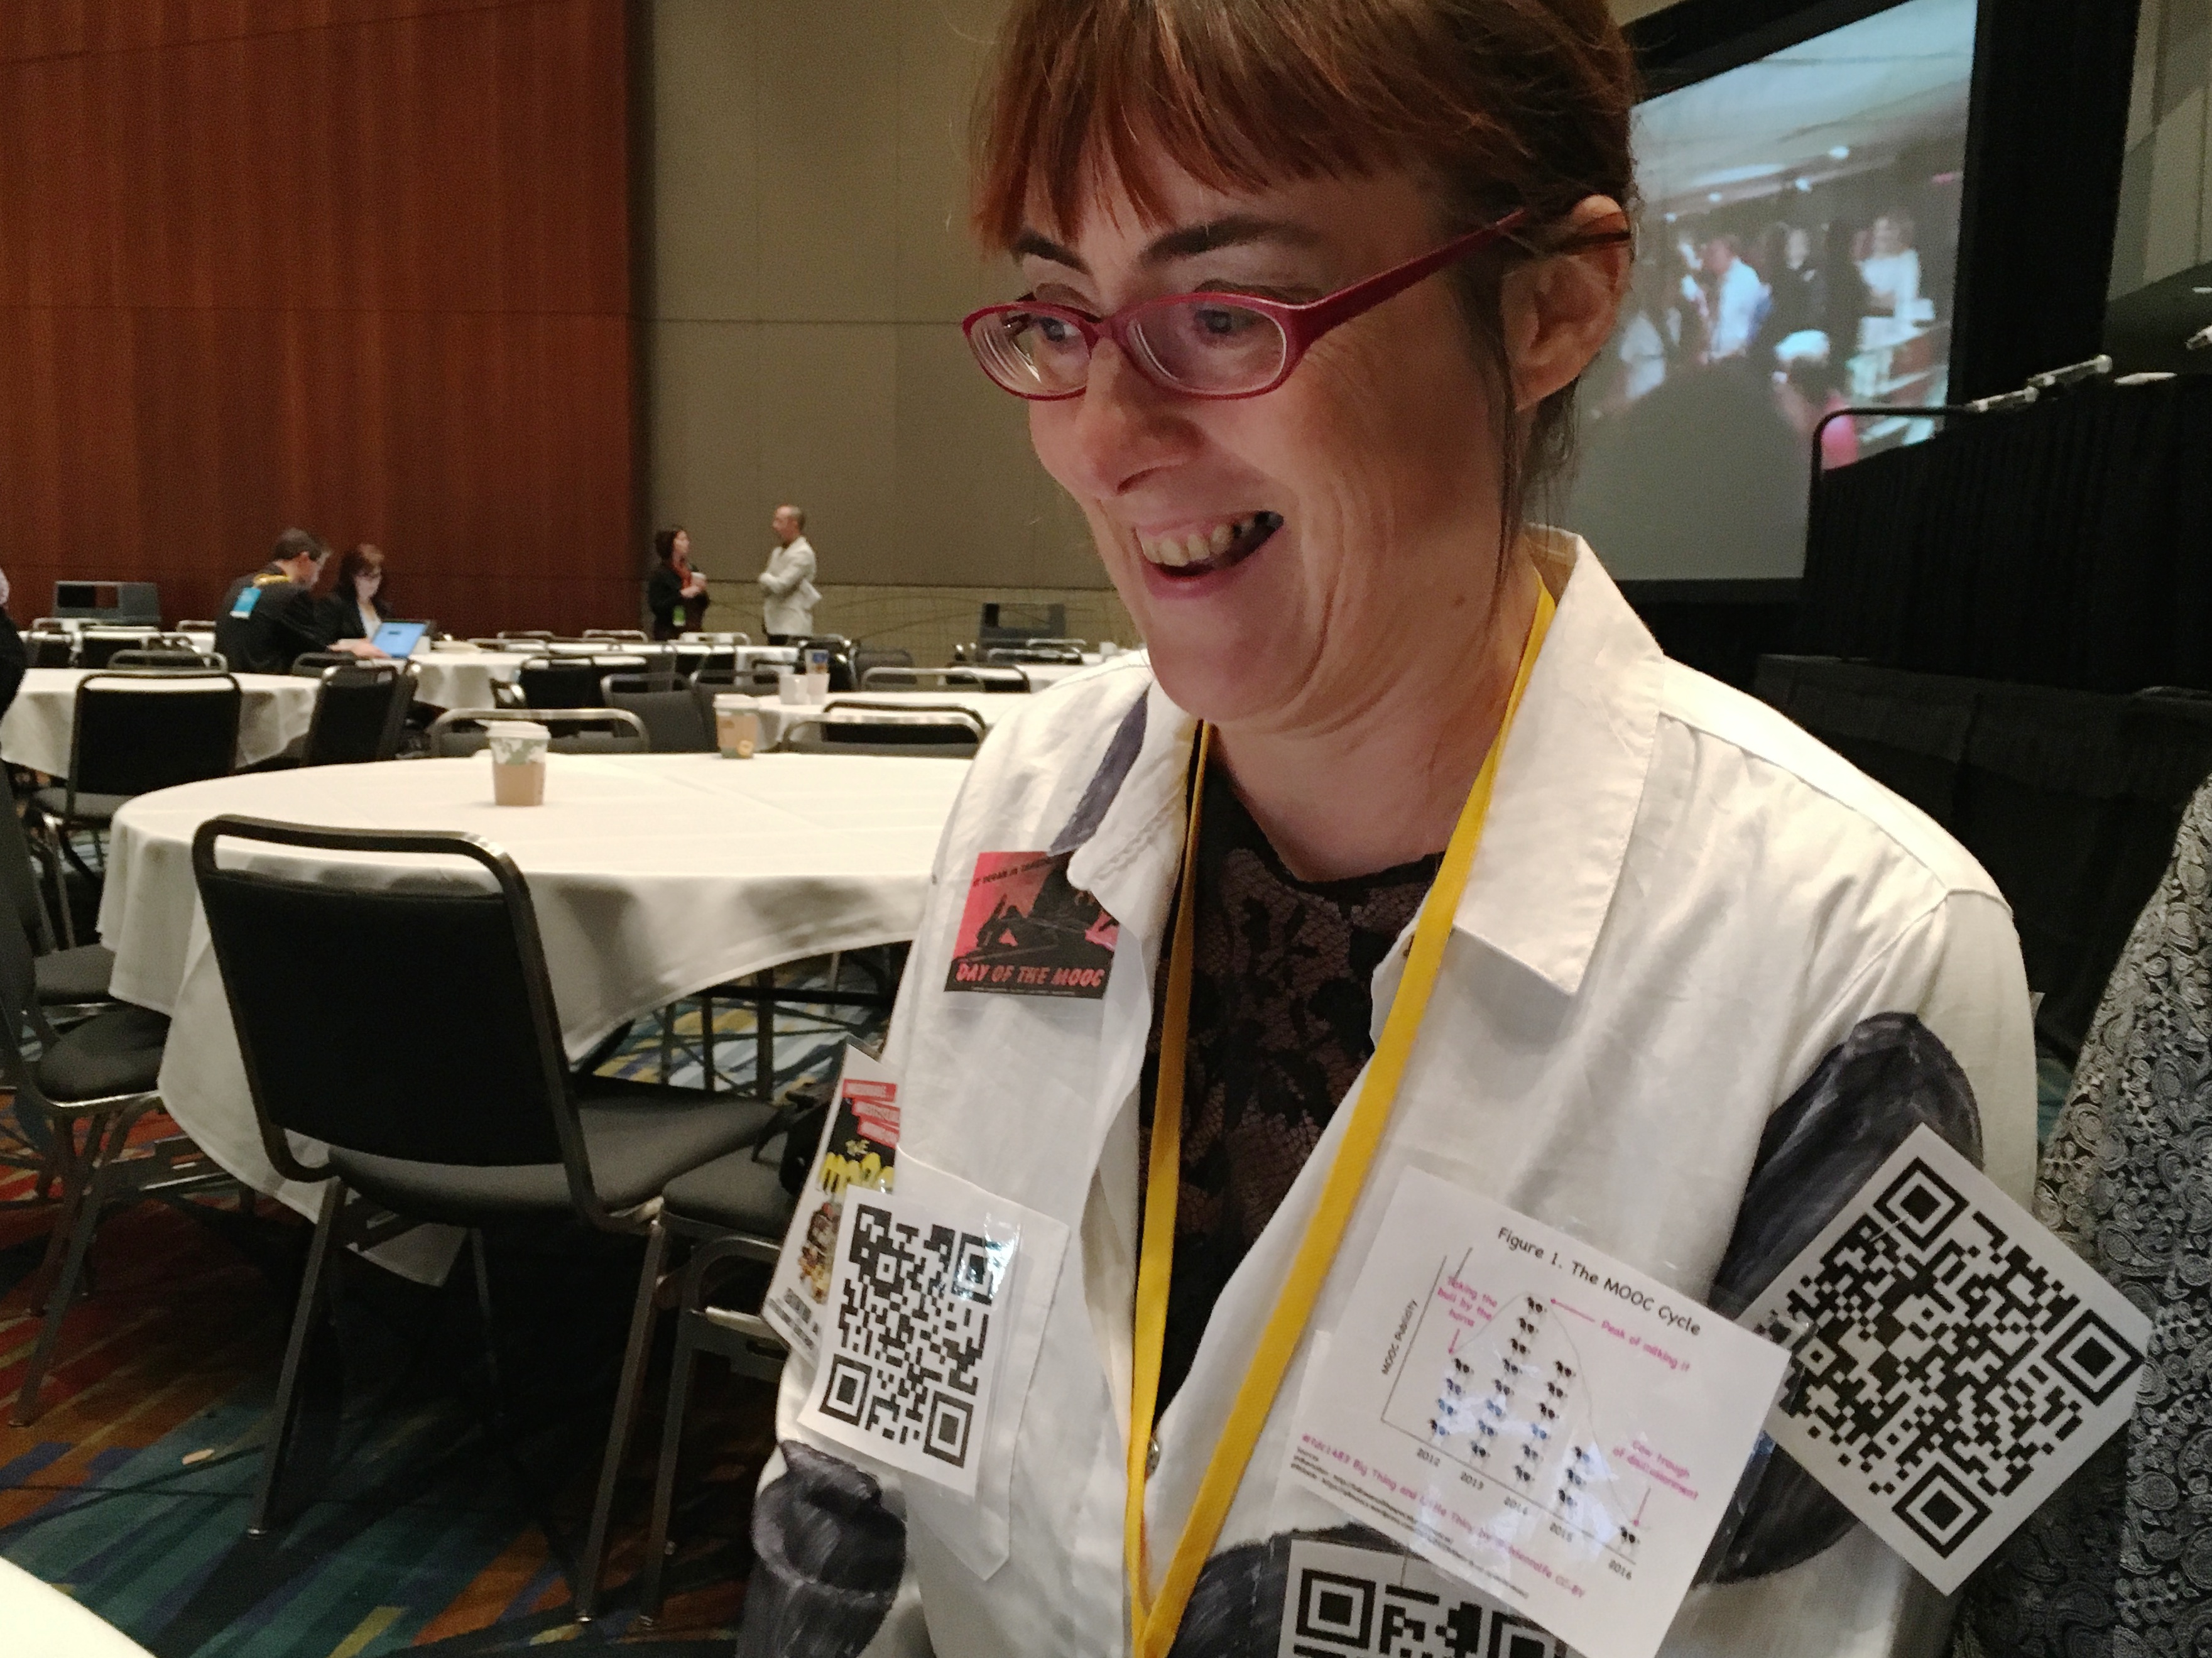
person, opened16